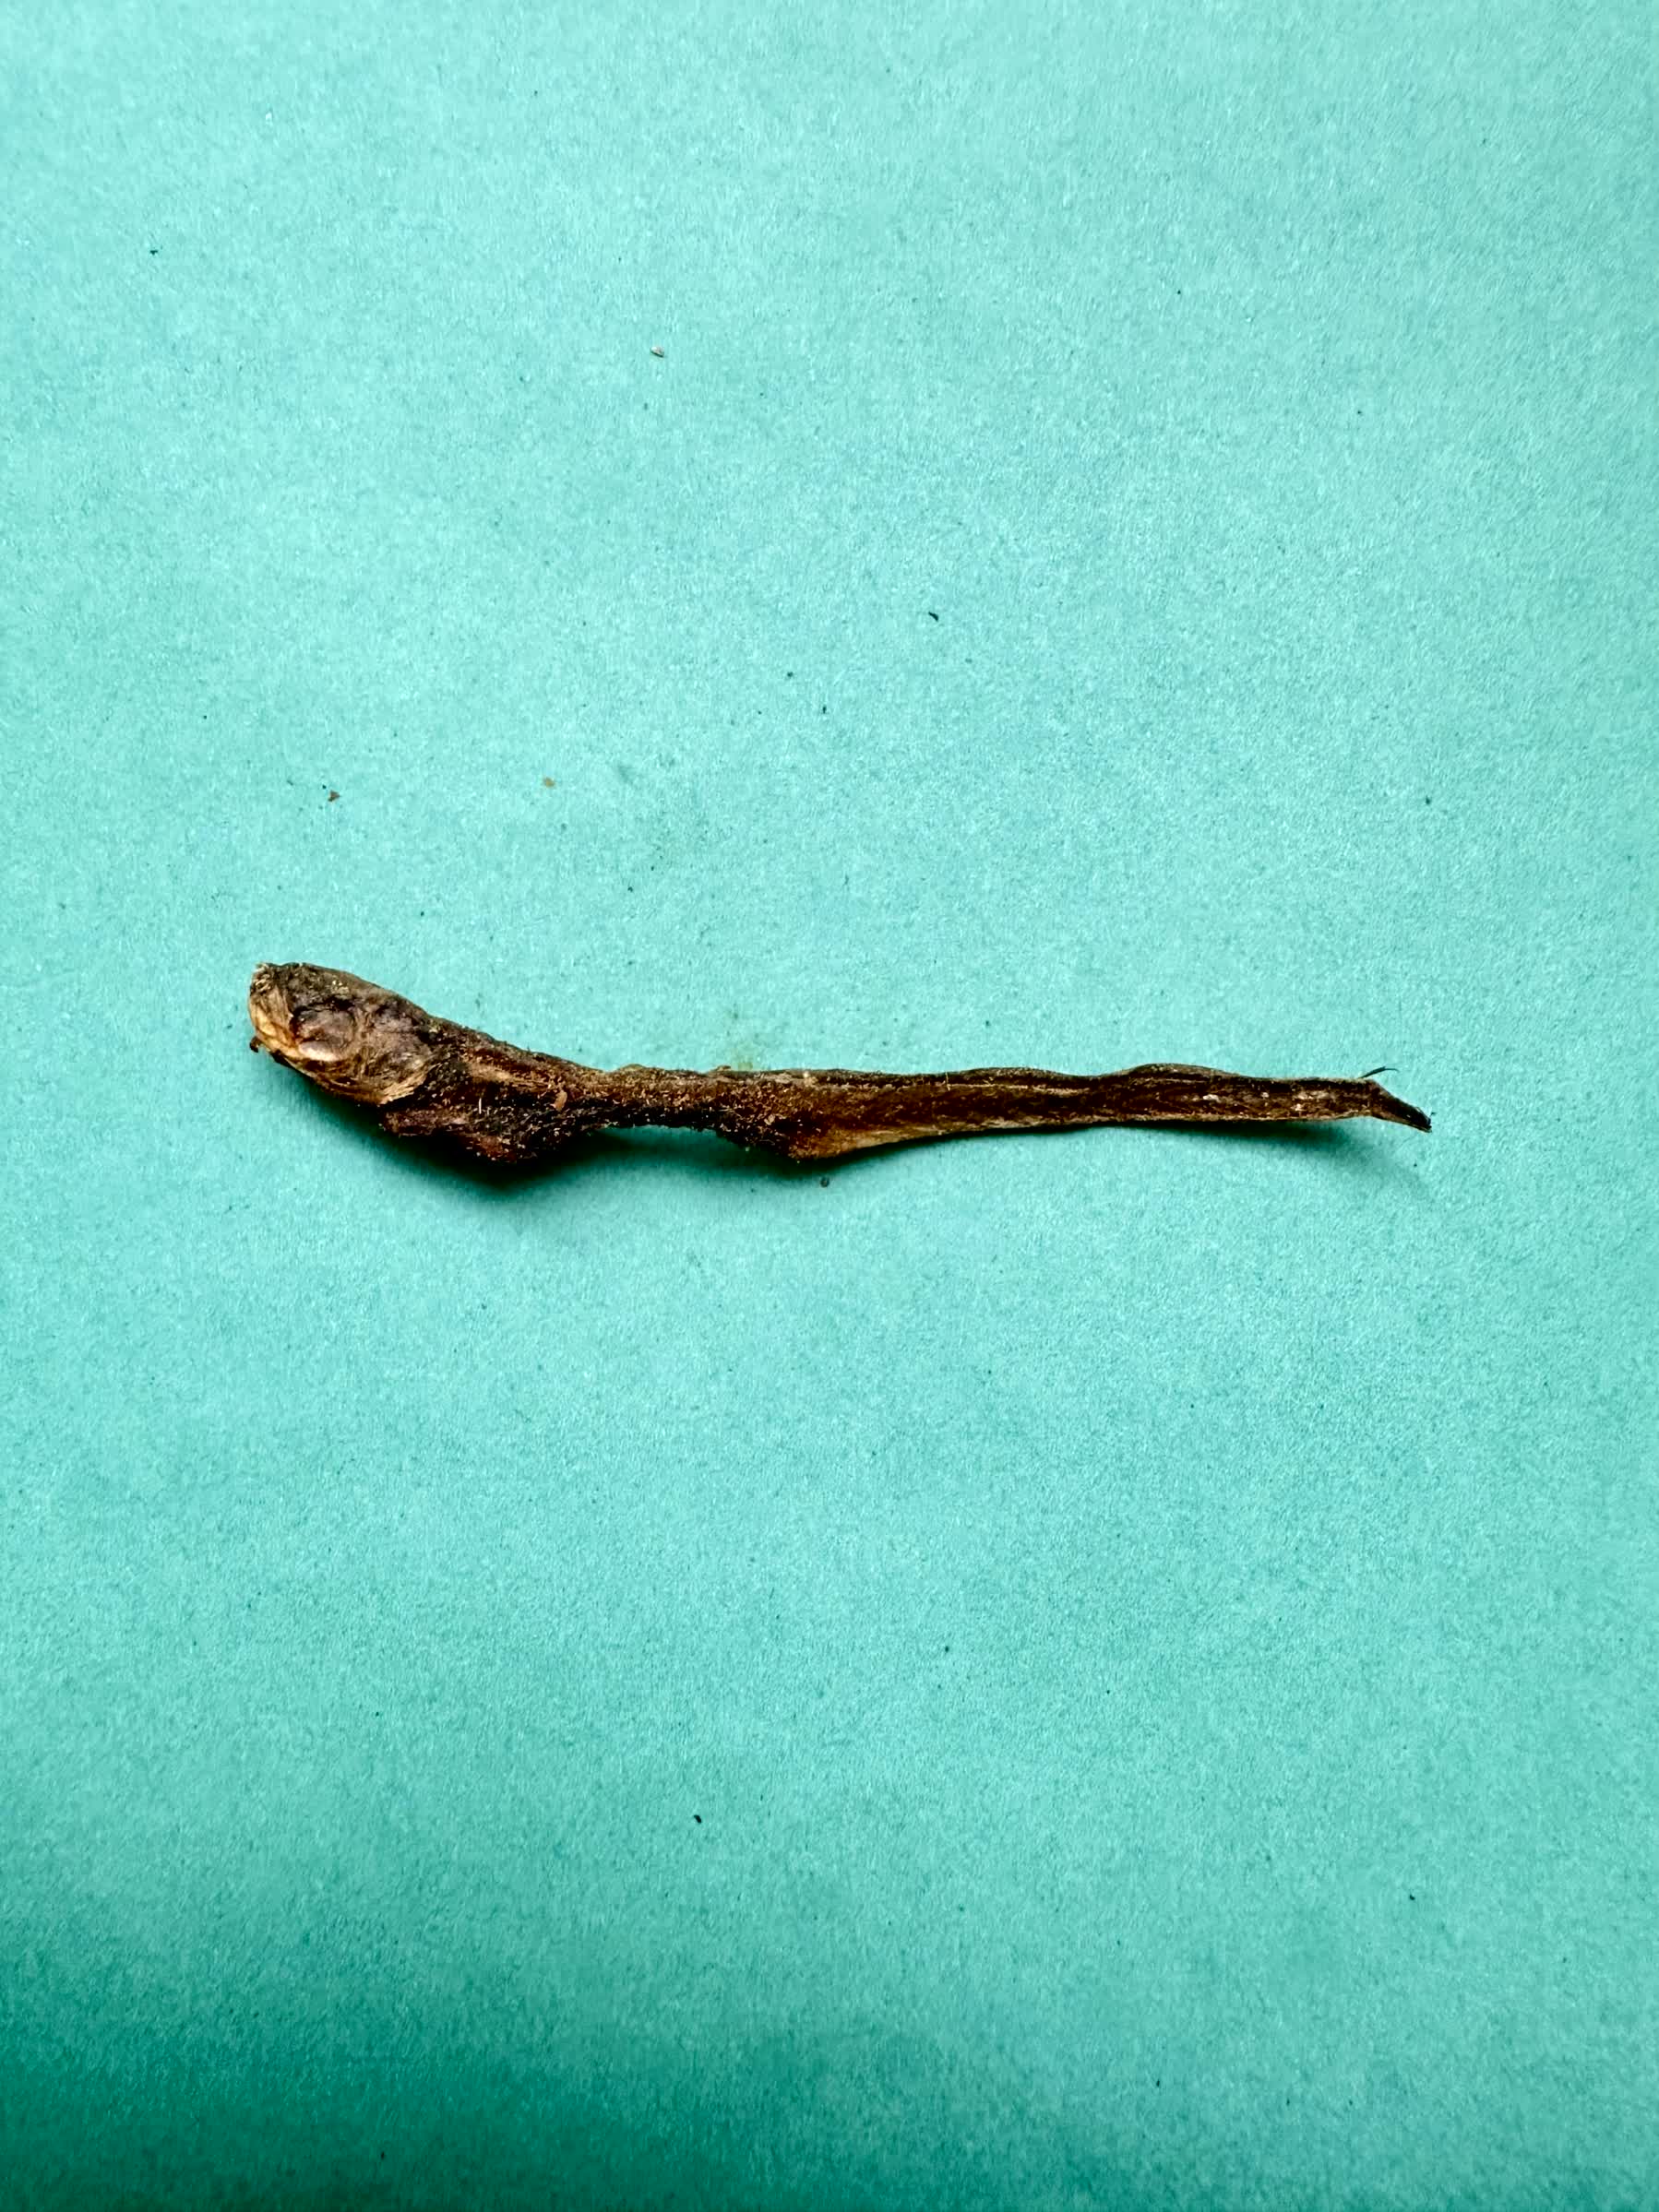
Species: Chewa